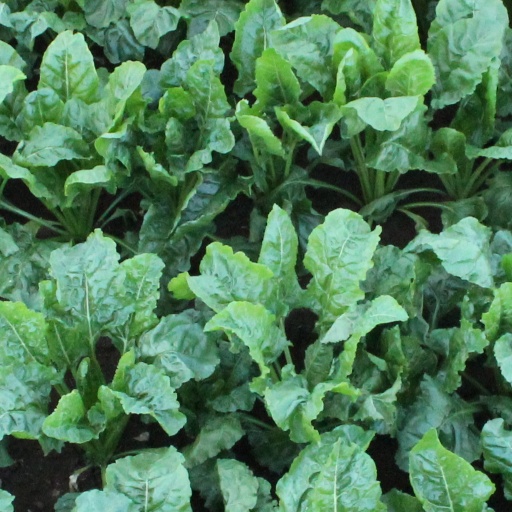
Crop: sugar beet